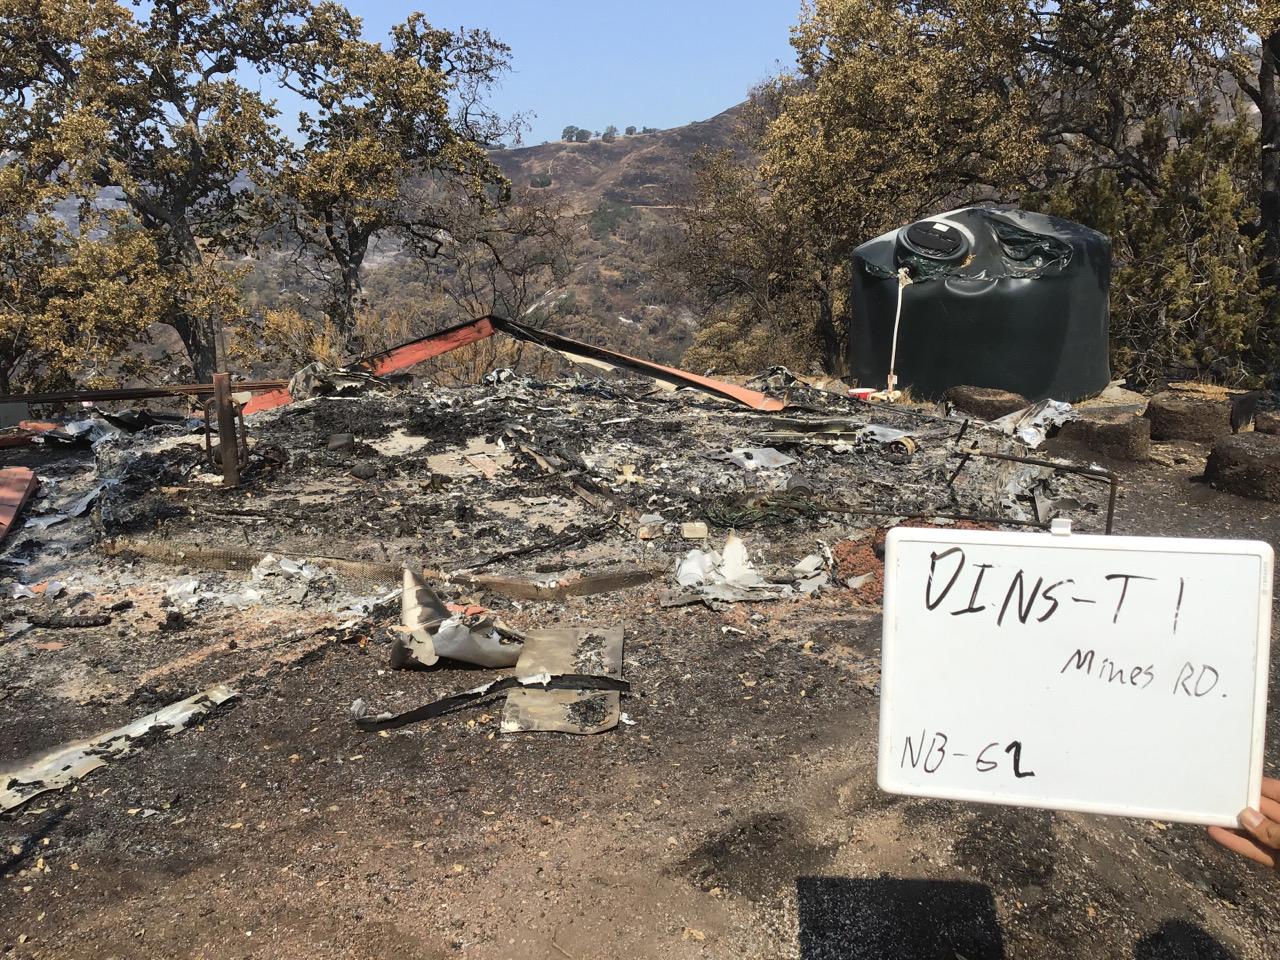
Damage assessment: destroyed